The Eternal Moment (film)

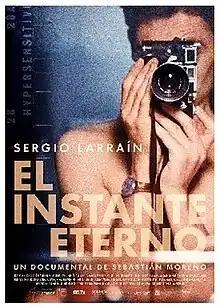
Promotional release poster

The Eternal Moment (Spanish: Sergio Larrain: el instante eterno), also known as Sergio Larraín, The Eternal Moment, is a 2021 Chilean biographical documentary film directed by Sebastián Moreno and written by Moreno & Claudia Barril. It is about the life and work of Chilean photographer Sergio Larraín who worked with Magnum and retired at the height of his career to take refuge in the foothills town of Tulahuén.